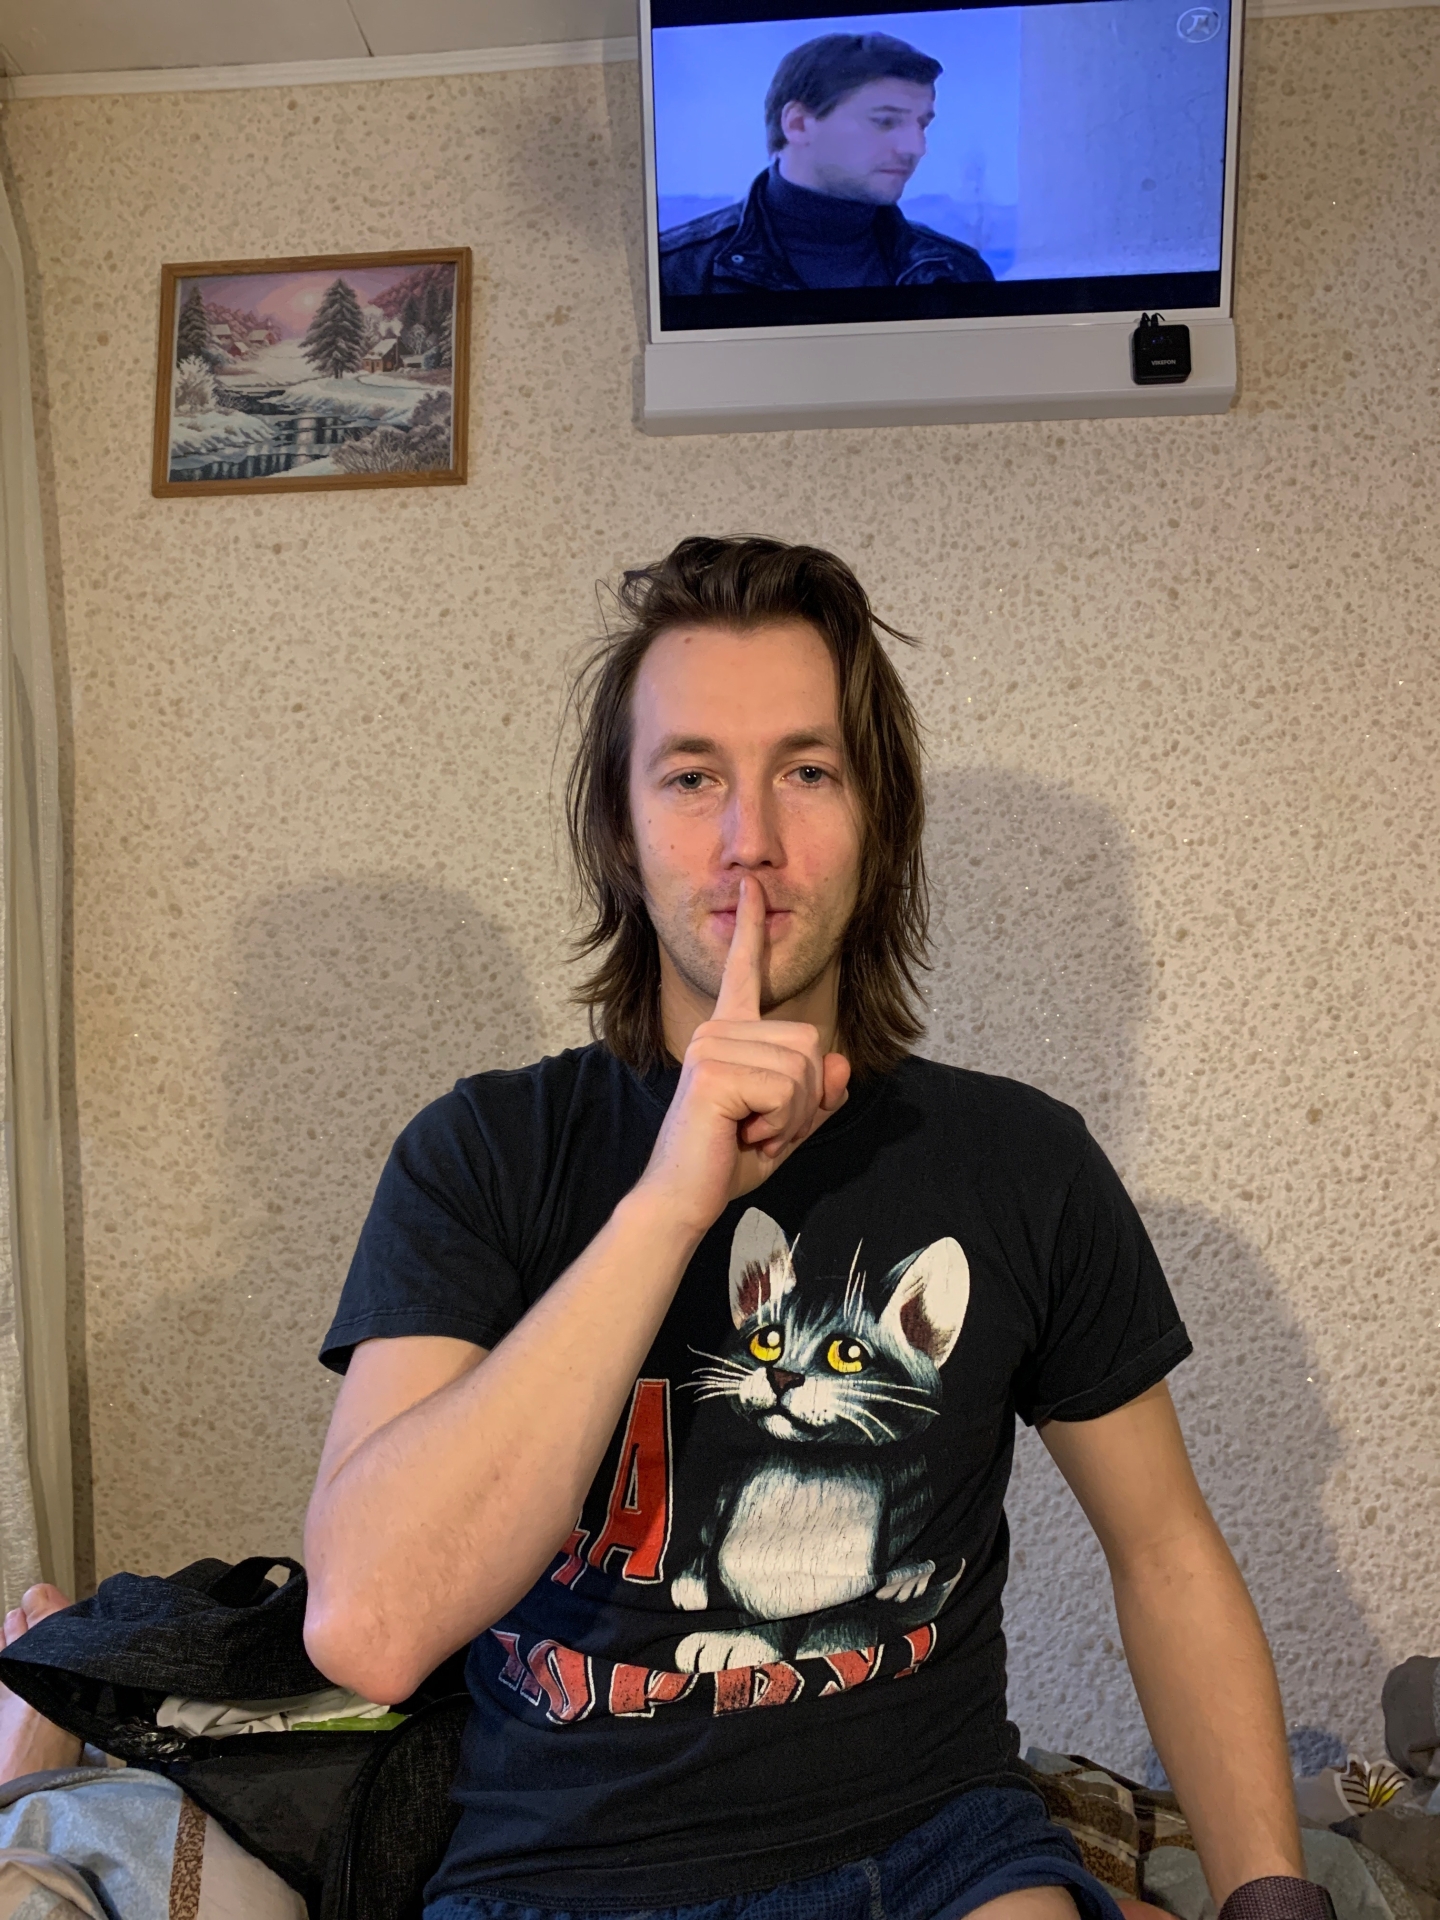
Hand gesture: mute